List of international cricketers from the Leeward Islands

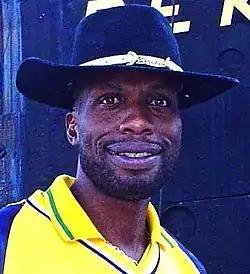
Curtly Ambrose has taken more Test and ODI wickets than any other player from the Leeward Islands.

The Leeward Islands are one of the regions which make up the West Indies cricket team. It has produced international cricketers in all forms of the game—Tests, One Day Internationals (ODIs) and Twenty20 Internationals (T20Is). In cricketing terms the Leeward Islands are made up from the following nations and territories: Antigua and Barbuda, Saint Kitts and Nevis, Anguilla, Montserrat, British Virgin Islands, U.S. Virgin Islands and Sint Maarten. Four Leeward Islanders have captained the West Indies, the Antiguan Viv Richards has made the most Test appearances as captain, leading the side on 50 occasions.